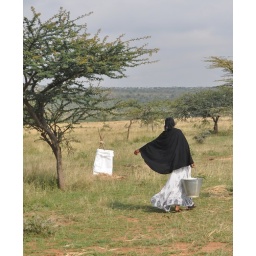
Nasibo on her way to water the tree she just planted in the nearby community.